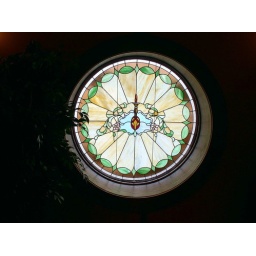
second floor window in Opera House